Marie Rennotte

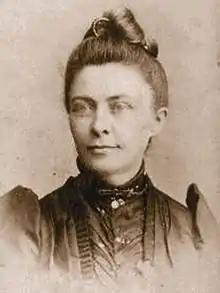
Martha Watts

Rennotte's initial qualification for the post, according to Watts, was her ability to speak French. During the 19th century, French was the universal language and access to classical literature, such as the works of Byron, Goethe, or Schiller, was only available in Brazil through French translations. Hired as a botany teacher, Rennotte's teaching methodology combined diverse elements incorporating lessons on the teachings of Auguste Comte, Jean-Jacques Rousseau, and Herbert Spencer with pedagogical theory based on Fröbel and Pestalozzi. Rennotte rejected the method of memorization previously used in Brazilian schools, instead requiring her students to give reasoned and complete answers to questions. She also taught French, anatomy, chemistry, physics, geography, and general history, using French textbooks, and promoted extracurricular activities by founding a literary society and a natural history museum. The aim of the school, since private institutions were not allowed to issue diplomas at that time, was to prepare students for higher education at normal schools or universities.